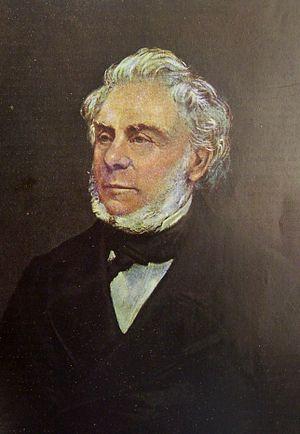
Johann Jacob Weber, né le 3 avril 1803 à Bâle ou à Siblingen, et mort le 16 mars 1880 à Leipzig, est un éditeur et un libraire allemand.